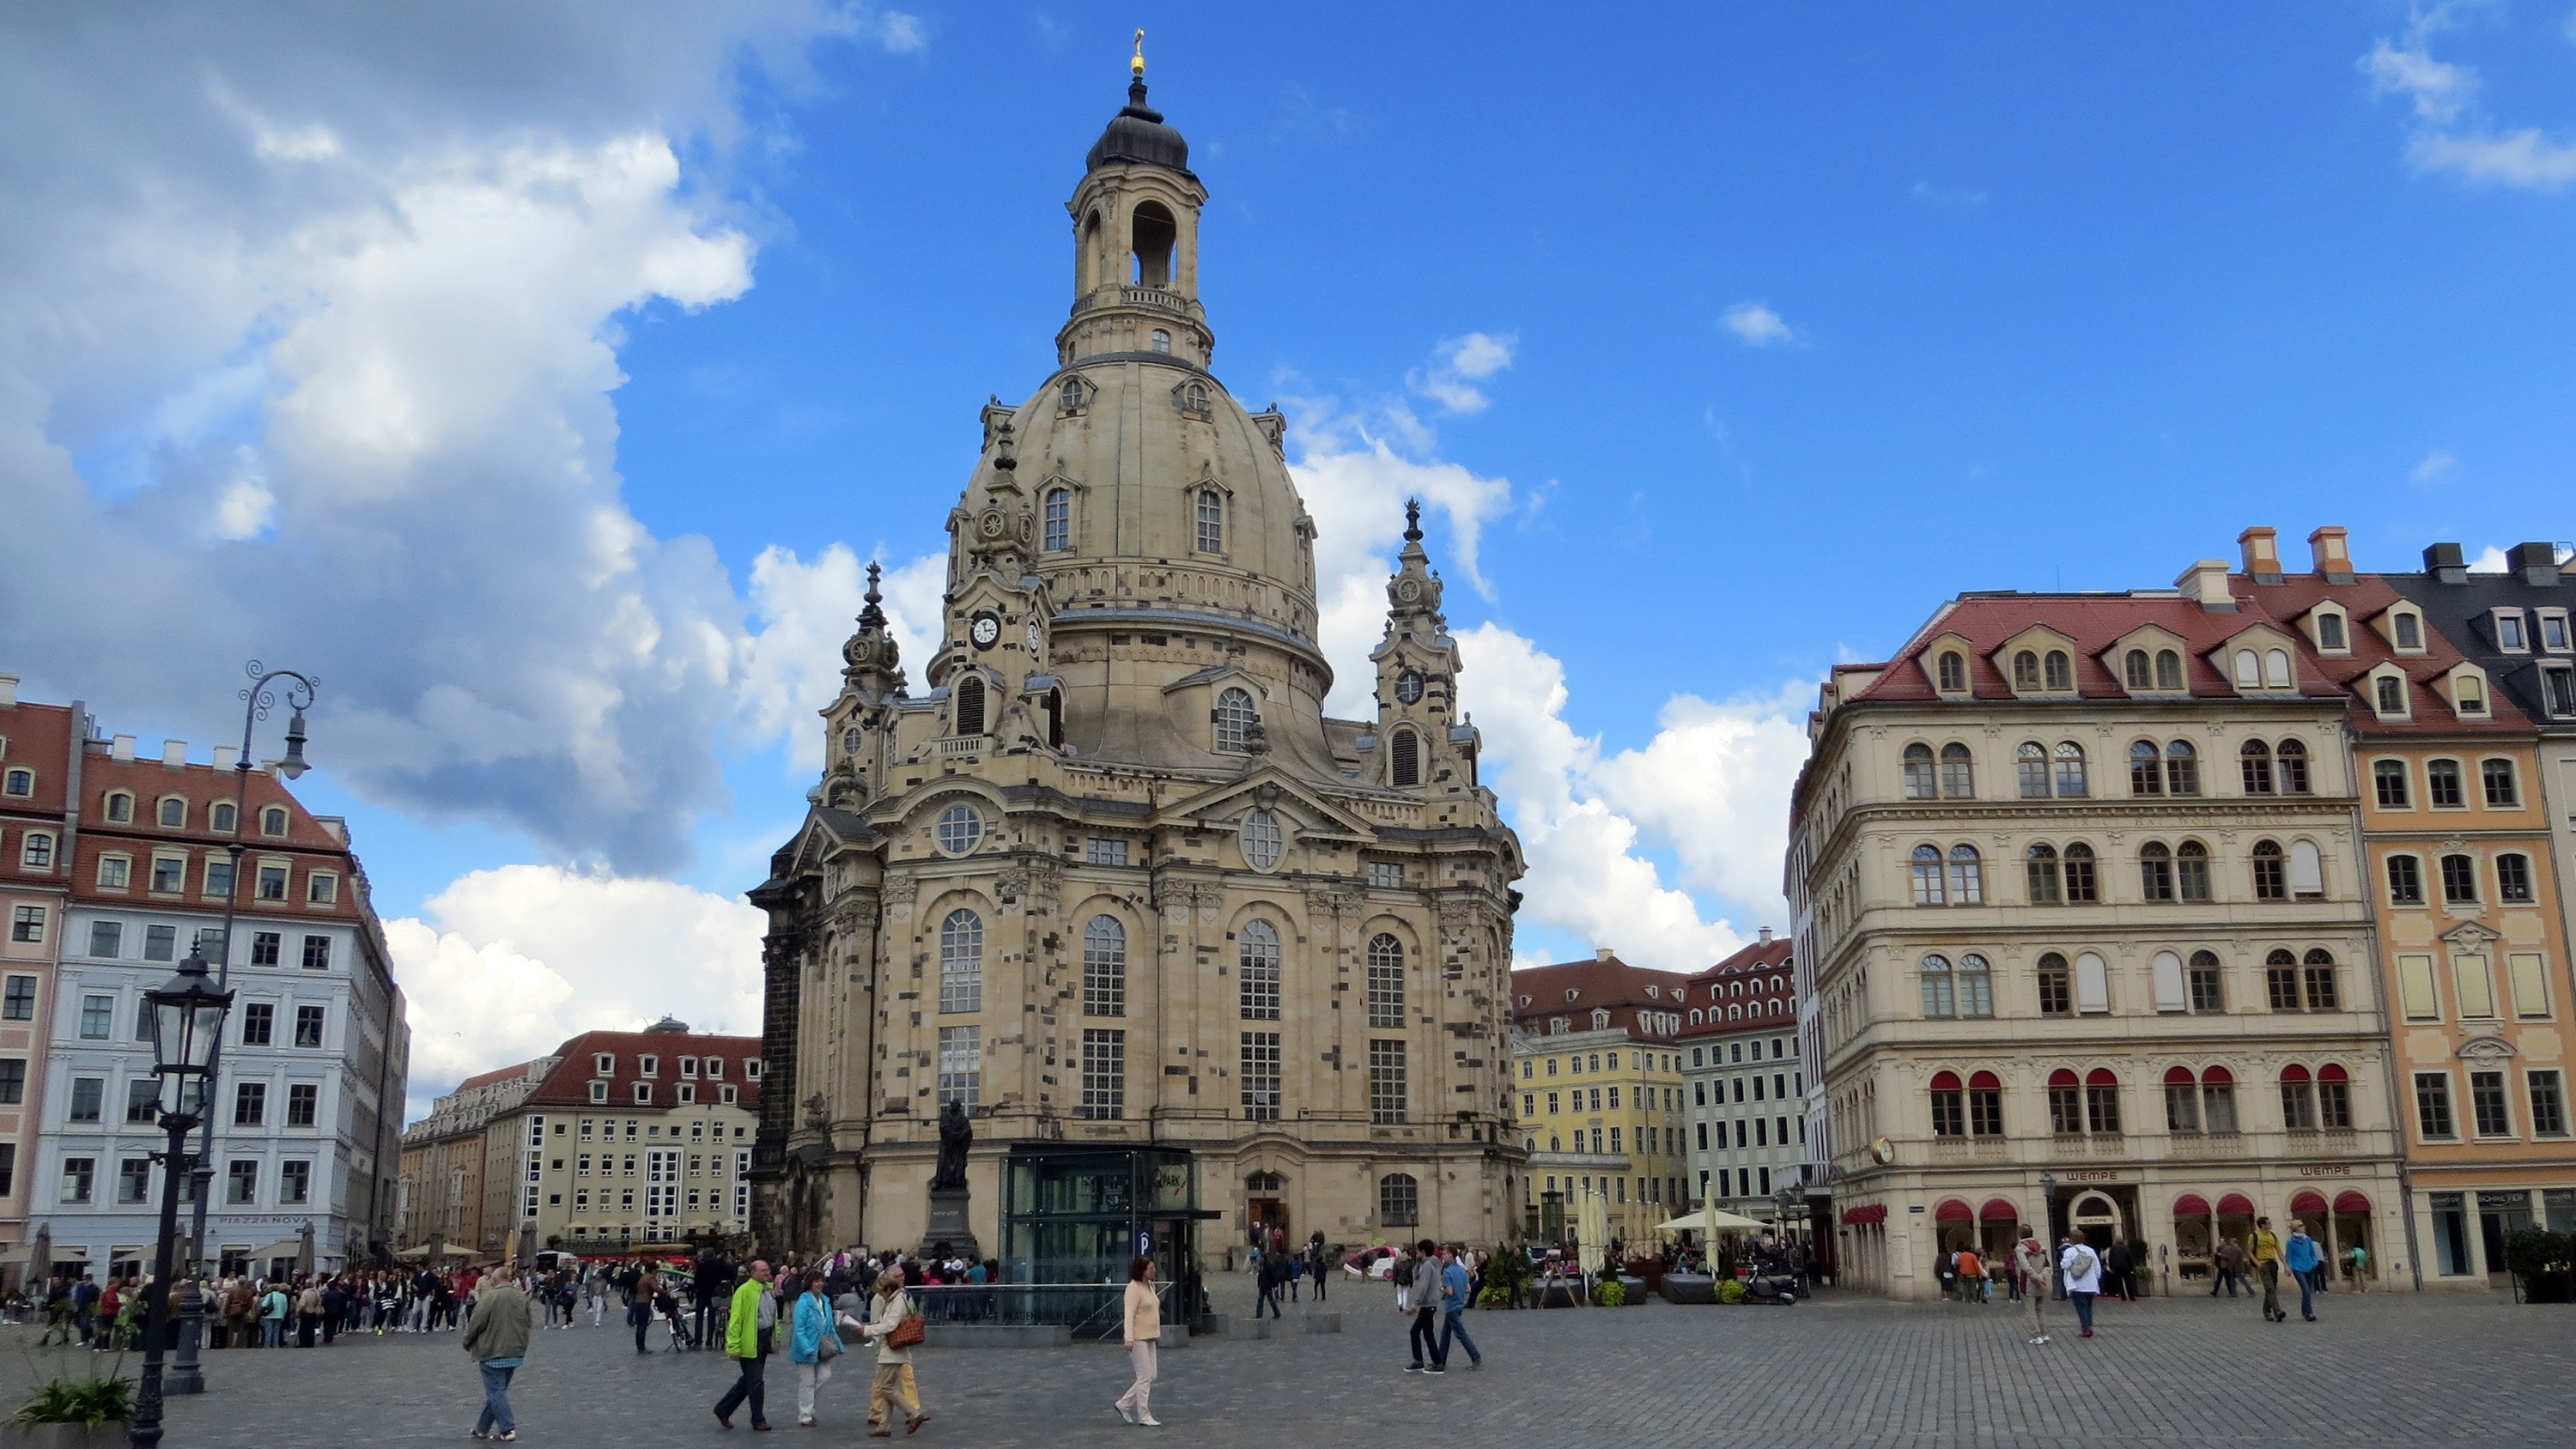
architecture, town, building, city, cityscape, tower, plaza, landmark, facade, marketplace, church, cathedral, tourism, place of worship, old town, town square, basilica, historically, frauenkirche, saxony, dresden, tours, frauenkirche dresden, historic site, human settlement